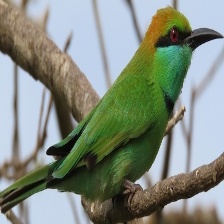
Species: ASIAN GREEN BEE EATER
Scientific name: MEROPS ORIENTALIS
ImageNet parent category: bee_eater